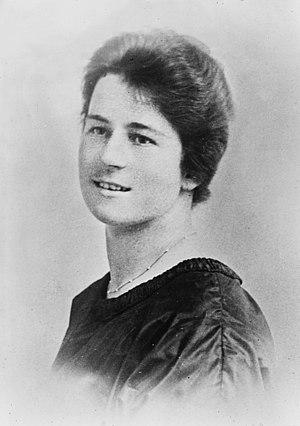
Dorothy Wrinch de son nom complet Dorothy Maud Wrinch est une mathématicienne et théoricienne en biochimie anglaise connue pour l’interprétation, aujourd'hui désuète, des structures de protéines, fondée sur des principes mathématiques.